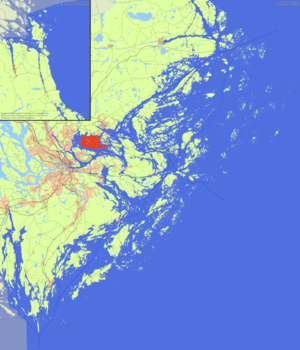
Bogesundslandet
Bogesundslandets beliggenhed.
Bogesundslandet er en halvø i det sydlige Uppland, tilhørende Vaxholms kommun i Sverige med 591 indbyggere.